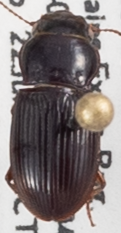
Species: Cratacanthus dubius
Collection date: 2020-07-22
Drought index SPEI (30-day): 0.058
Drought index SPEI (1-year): -0.728
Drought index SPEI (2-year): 0.198